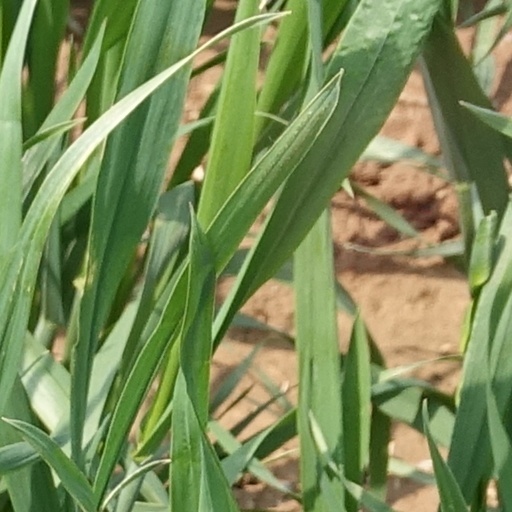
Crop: wheat